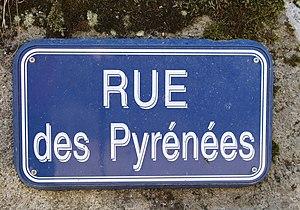
Thuy est une commune française située dans le département des Hautes-Pyrénées, en région Occitanie.